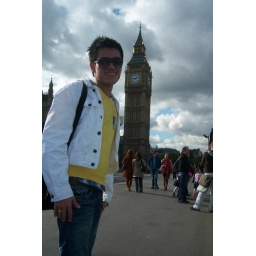
The clock tower is nicknamed Big Ben. I wonder if those in Greece have one as well.